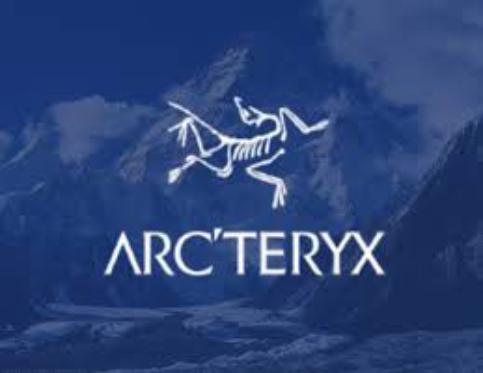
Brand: Arc'teryx
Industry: Clothes